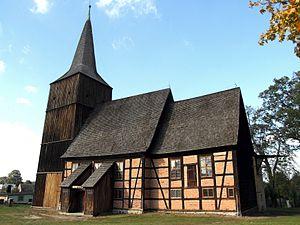
Klępsk est un village polonais de la gmina de Sulechów dans la powiat de Zielona Góra de la voïvodie de Lubusz dans l'ouest de la Pologne.